Airways International Cymru

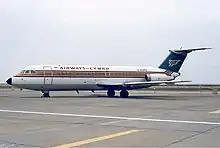
BAC1-11 of the airline at Faro Airport

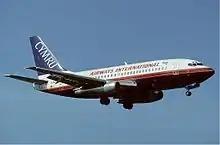
Boeing 737-200 of the airline in 1986

The airline commenced operations in 1984 offering flights to popular European holiday destinations. It was based in Cardiff, Wales and started operations with a single British Aircraft Corporation BAC One-Eleven (BAC 1-11-300) G-YMRU purchased from Quebecair of Canada. For the first summer season of operations it also leased a BAC 1-11-400 G-AXMU from British airline British Island Airways. Later in 1984 it introduced a further BAC 1-11-300 G-WLAD purchased from Quebecair as a replacement for the British Island Airways aircraft.